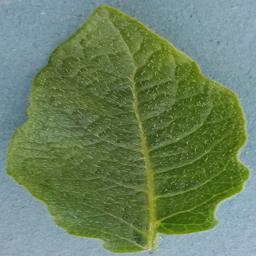
Label: Potato___Healthy